Passenger railroad car

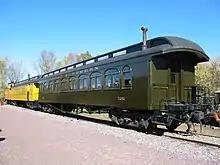
Restored clerestory cars on display at the Mid-Continent Railway Museum in North Freedom, Wisconsin

Up until about the end of the 19th century, most passenger cars were constructed of wood. The first passenger trains did not travel very far, but they were able to haul many more passengers for a longer distance than wagons pulled by horses.